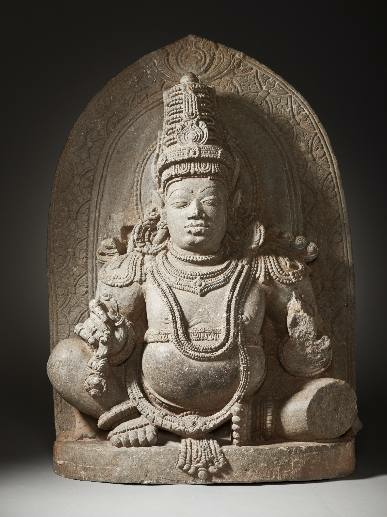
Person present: No